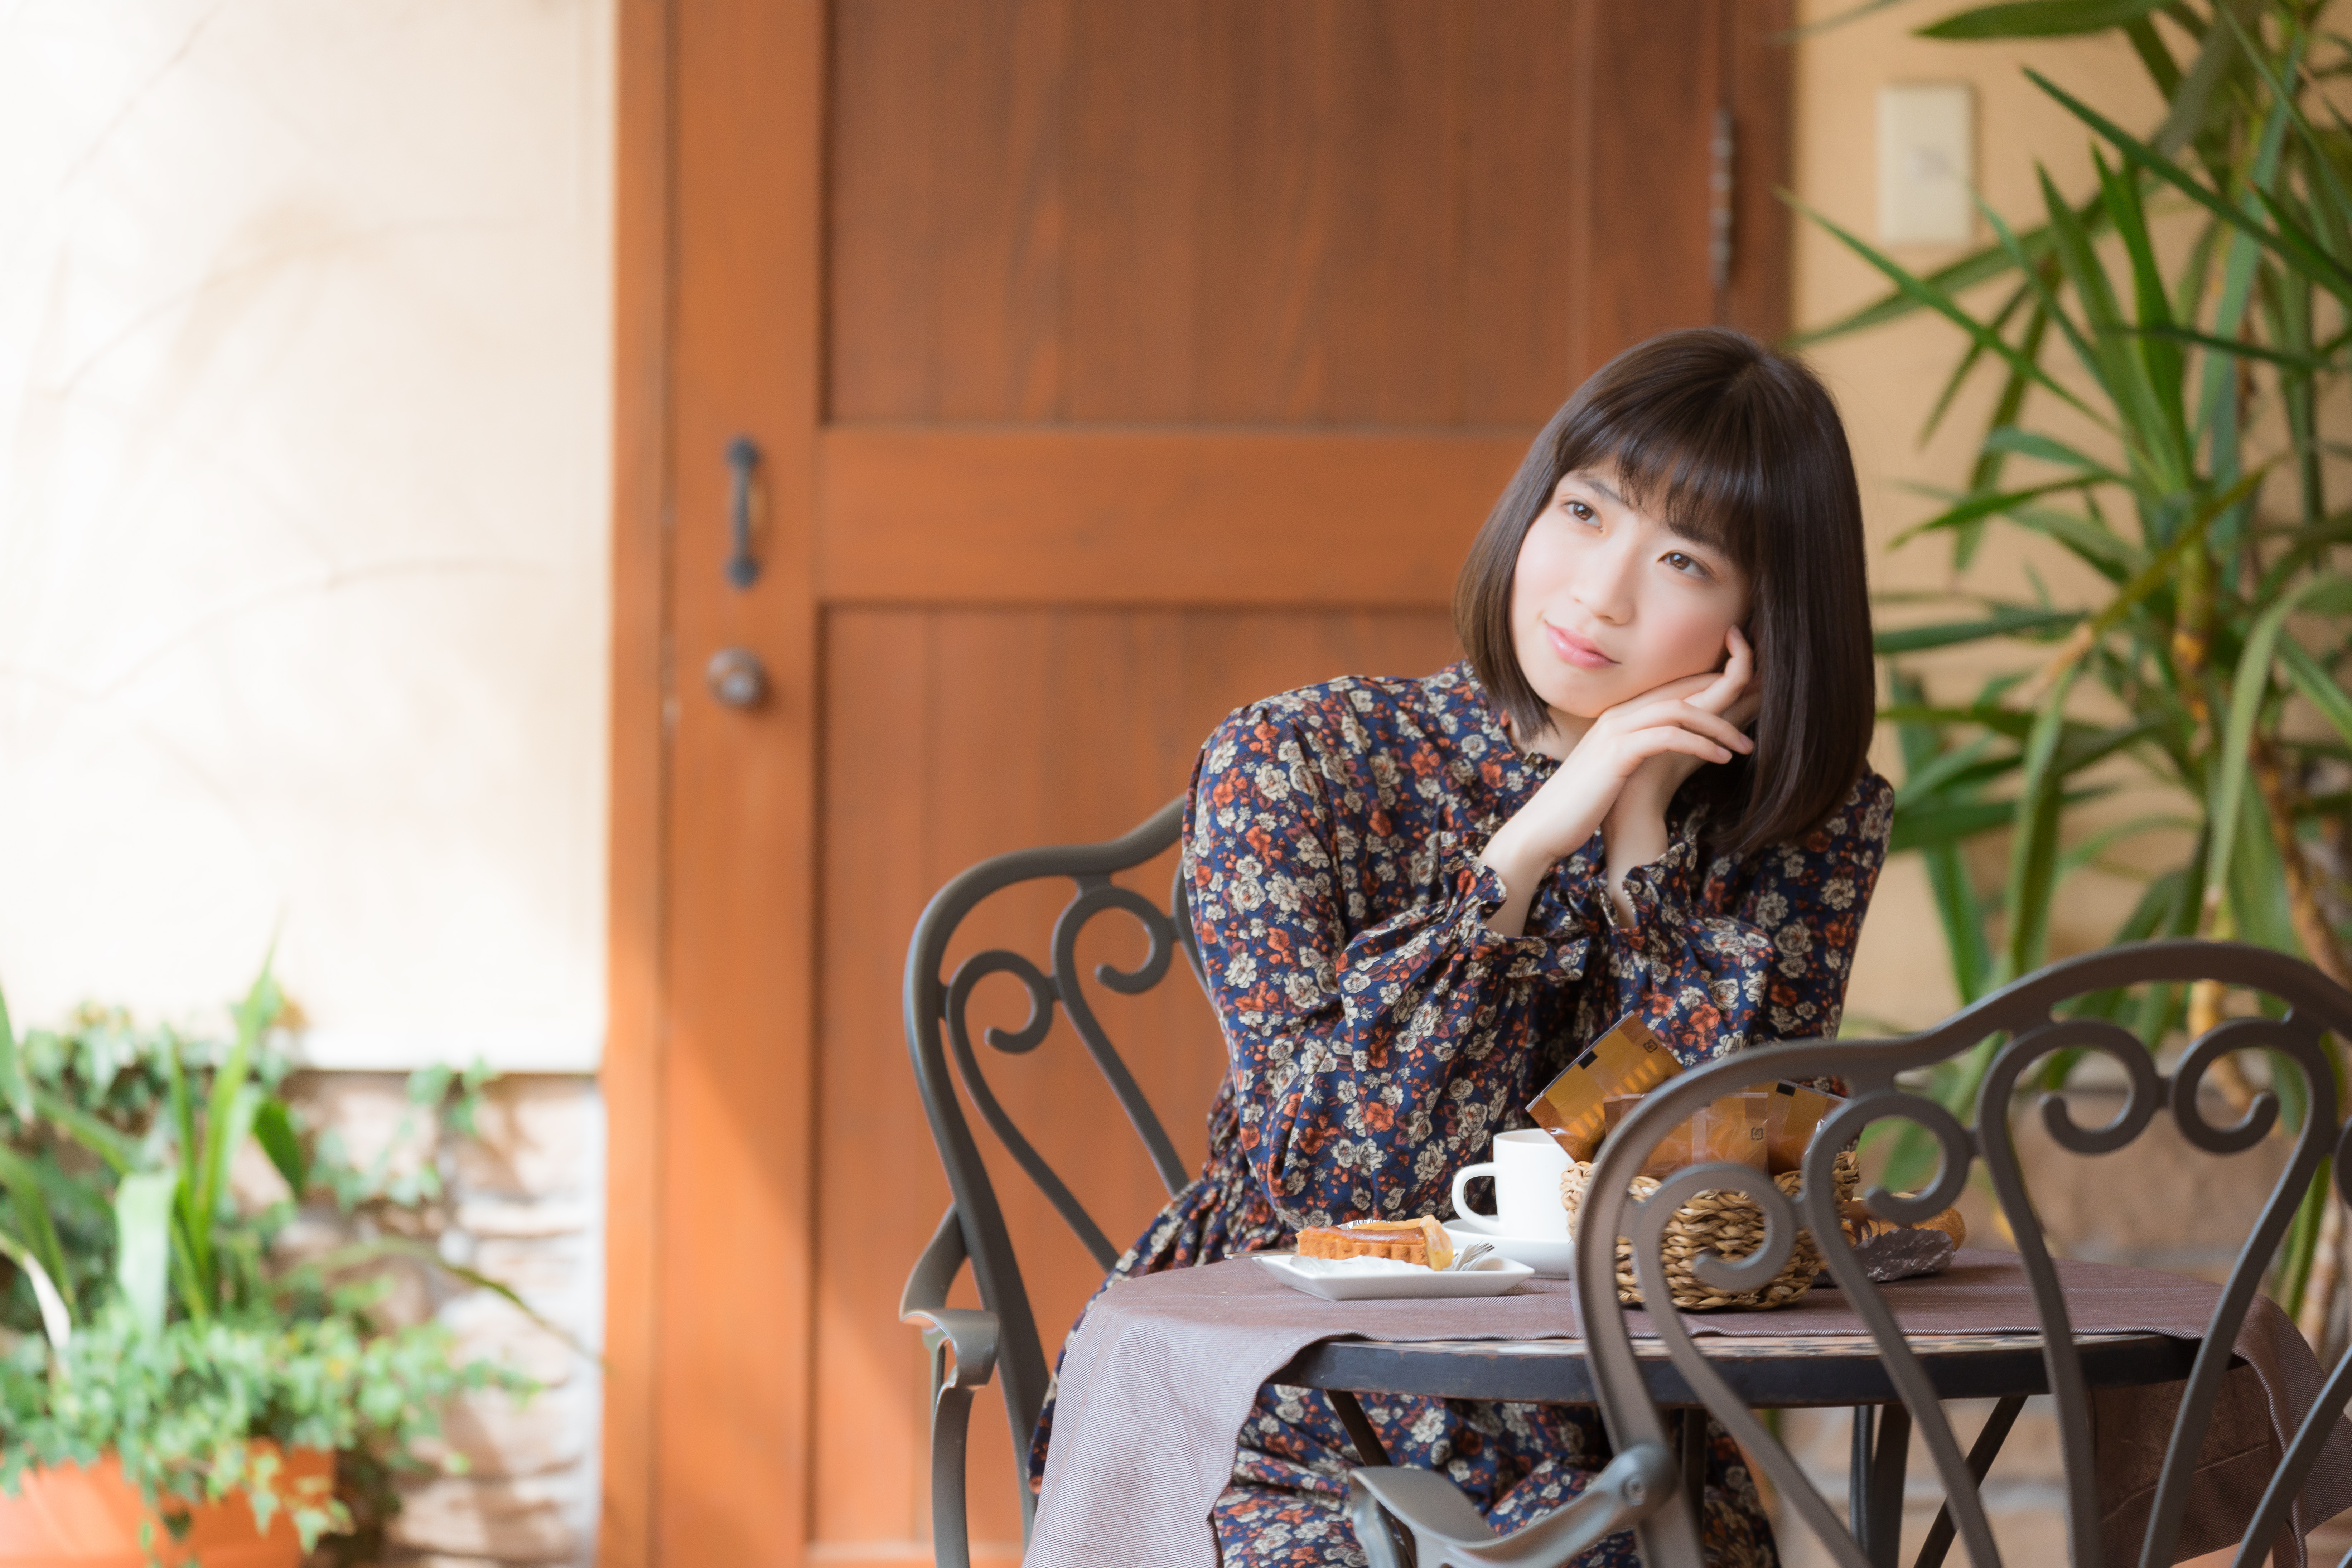
girl, beauty, sitting, photography, smile